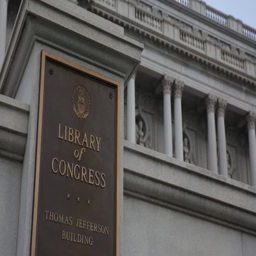
public library or building close up of a plaque